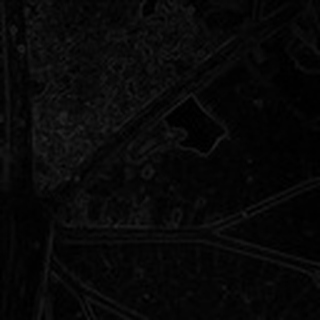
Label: cotton_aphids